Alcolapia

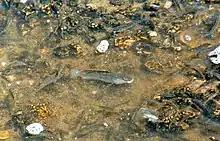
"A. grahami" in its native habitat in Lake Magadi; the other species are native to Lake Natron

"Alcolapia" was first included in "Tilapia", then moved to "Oreochromis" and finally to their own genus. Nevertheless, the genus is very closely related to "Oreochromis", and "O. amphimelas" and "O. esculentus" appear to be closer to "Alcolapia" than they are to other "Oreochromis" species. Similar to "Alcolapia", "O. amphimelas" inhabits Tanzanian lakes that can be highly alcaline and saline. A potential solution is to merge "Alcolapia" into "Oreochromis", as done by Catalog of Fishes.